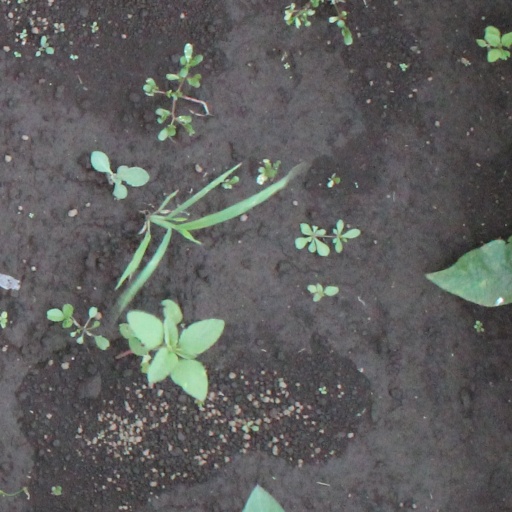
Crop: soybean